Answer in natural language. Considering the relative positions, is black dresser with multiple drawers (marked B) above or below wall paint (marked A)? Choose between the following options: above or below
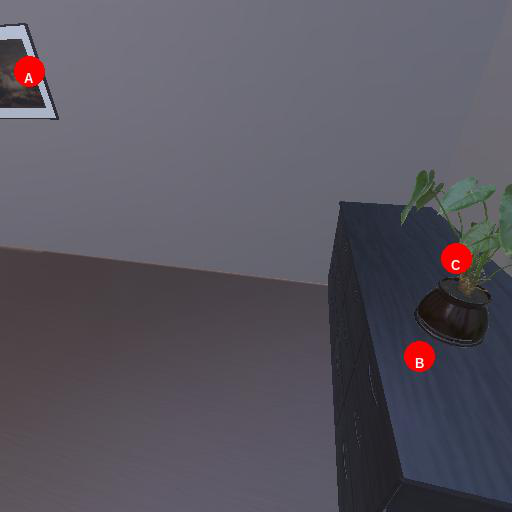
<answer>below</answer>